Booterstown

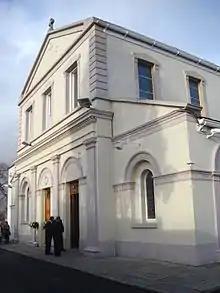
Church of the Assumption, Booterstown (1813)

Booterstown borders Sandymount to the north, Merrion and Mount Merrion to the west, and Blackrock to the south, while along the coast to the southeast is the small district of Williamstown.